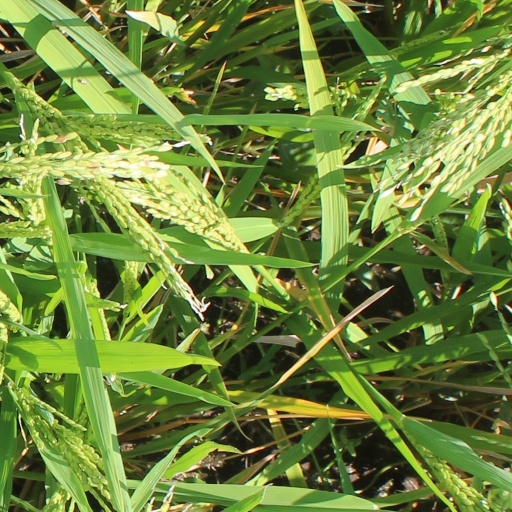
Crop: rice